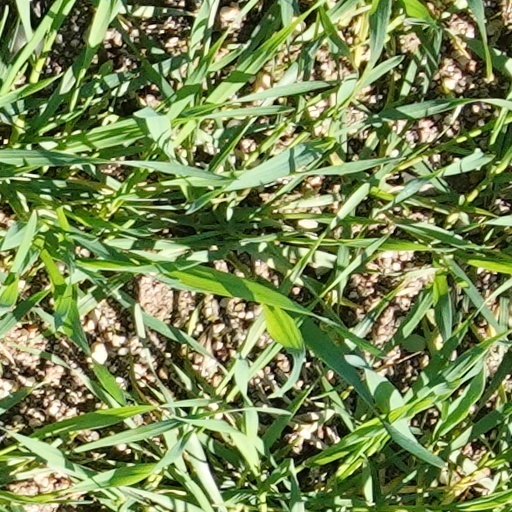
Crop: wheat